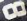
Number: 8